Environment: real
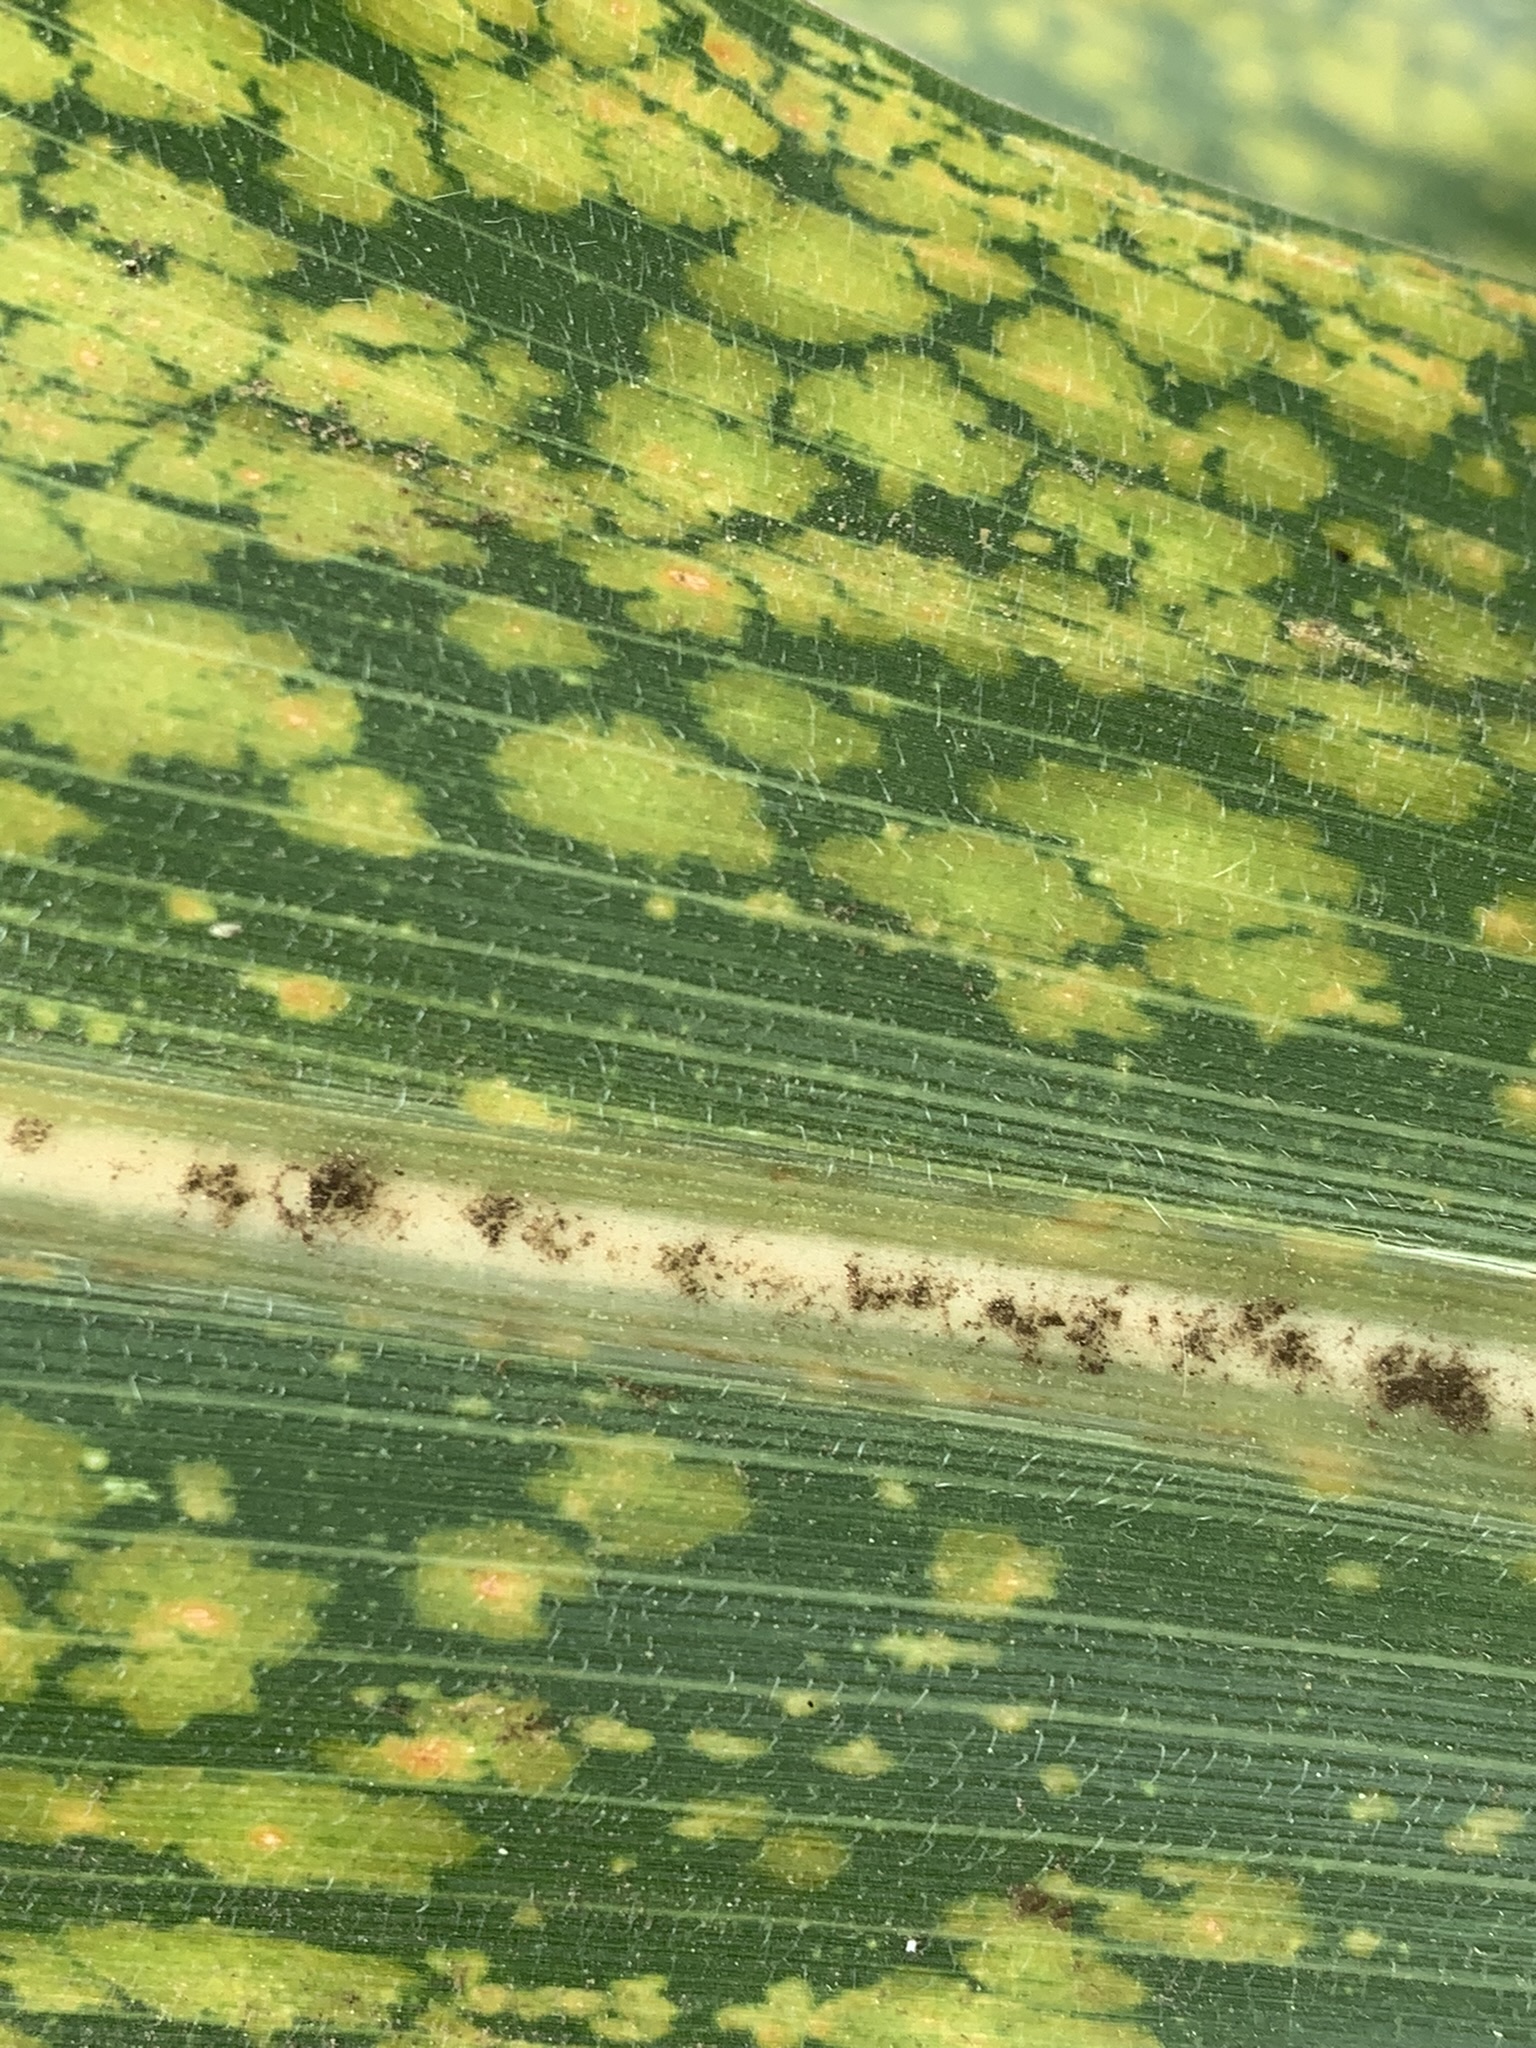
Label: lethal_necrosis